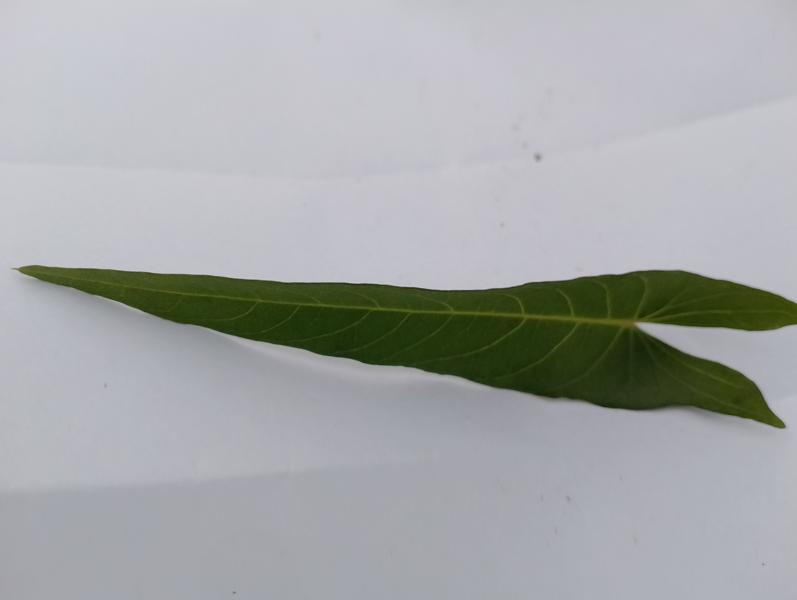
Weed species: Ipomoea aquatic